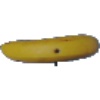
Label: Banana 1